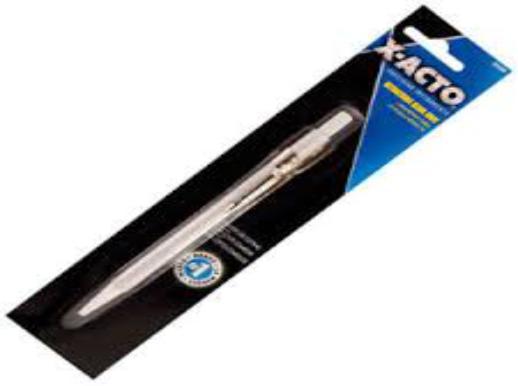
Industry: Necessities